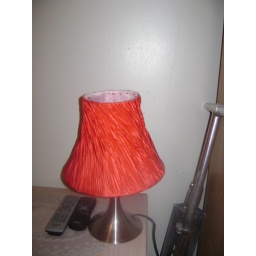
My red lamp in my room